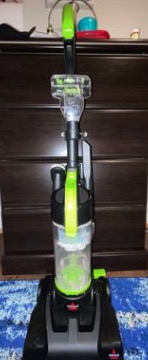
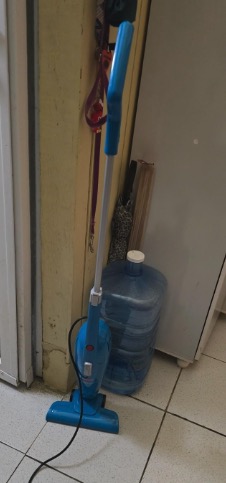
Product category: items_vacuum
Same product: no